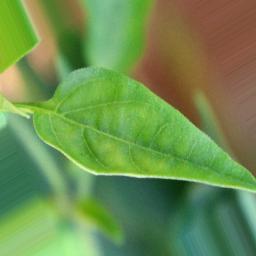
Label: healthy